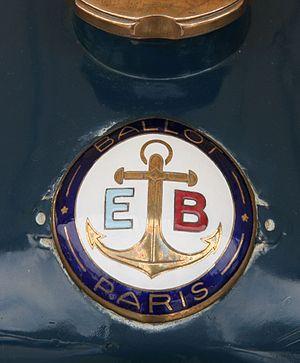
Ballot est un constructeur automobile français de la première moitié du XXᵉ siècle.